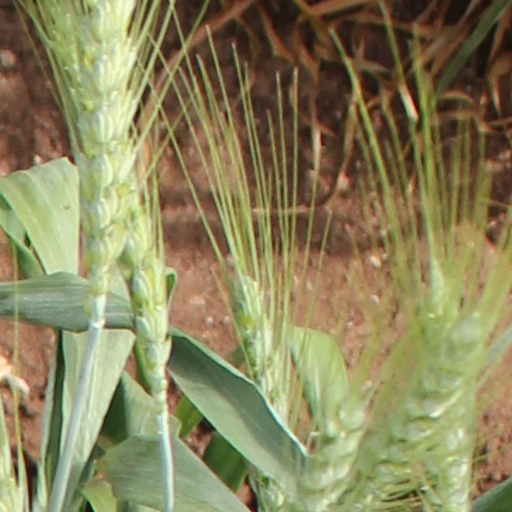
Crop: wheat